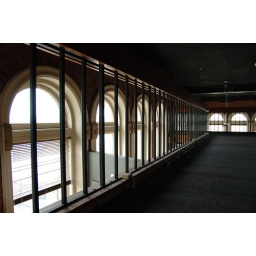
a secondary floor built for one office in the Old City Hall